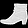
Label: Ankle boot